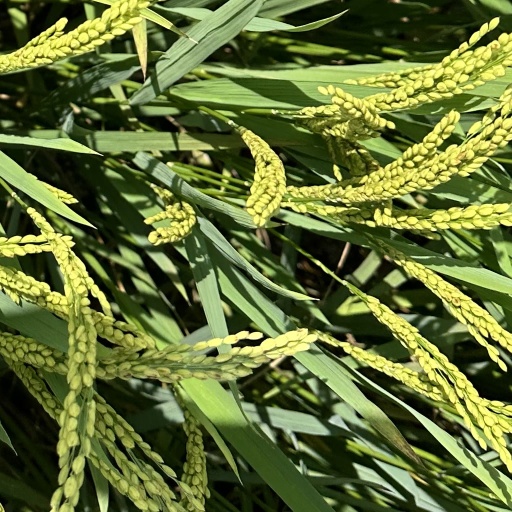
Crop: rice